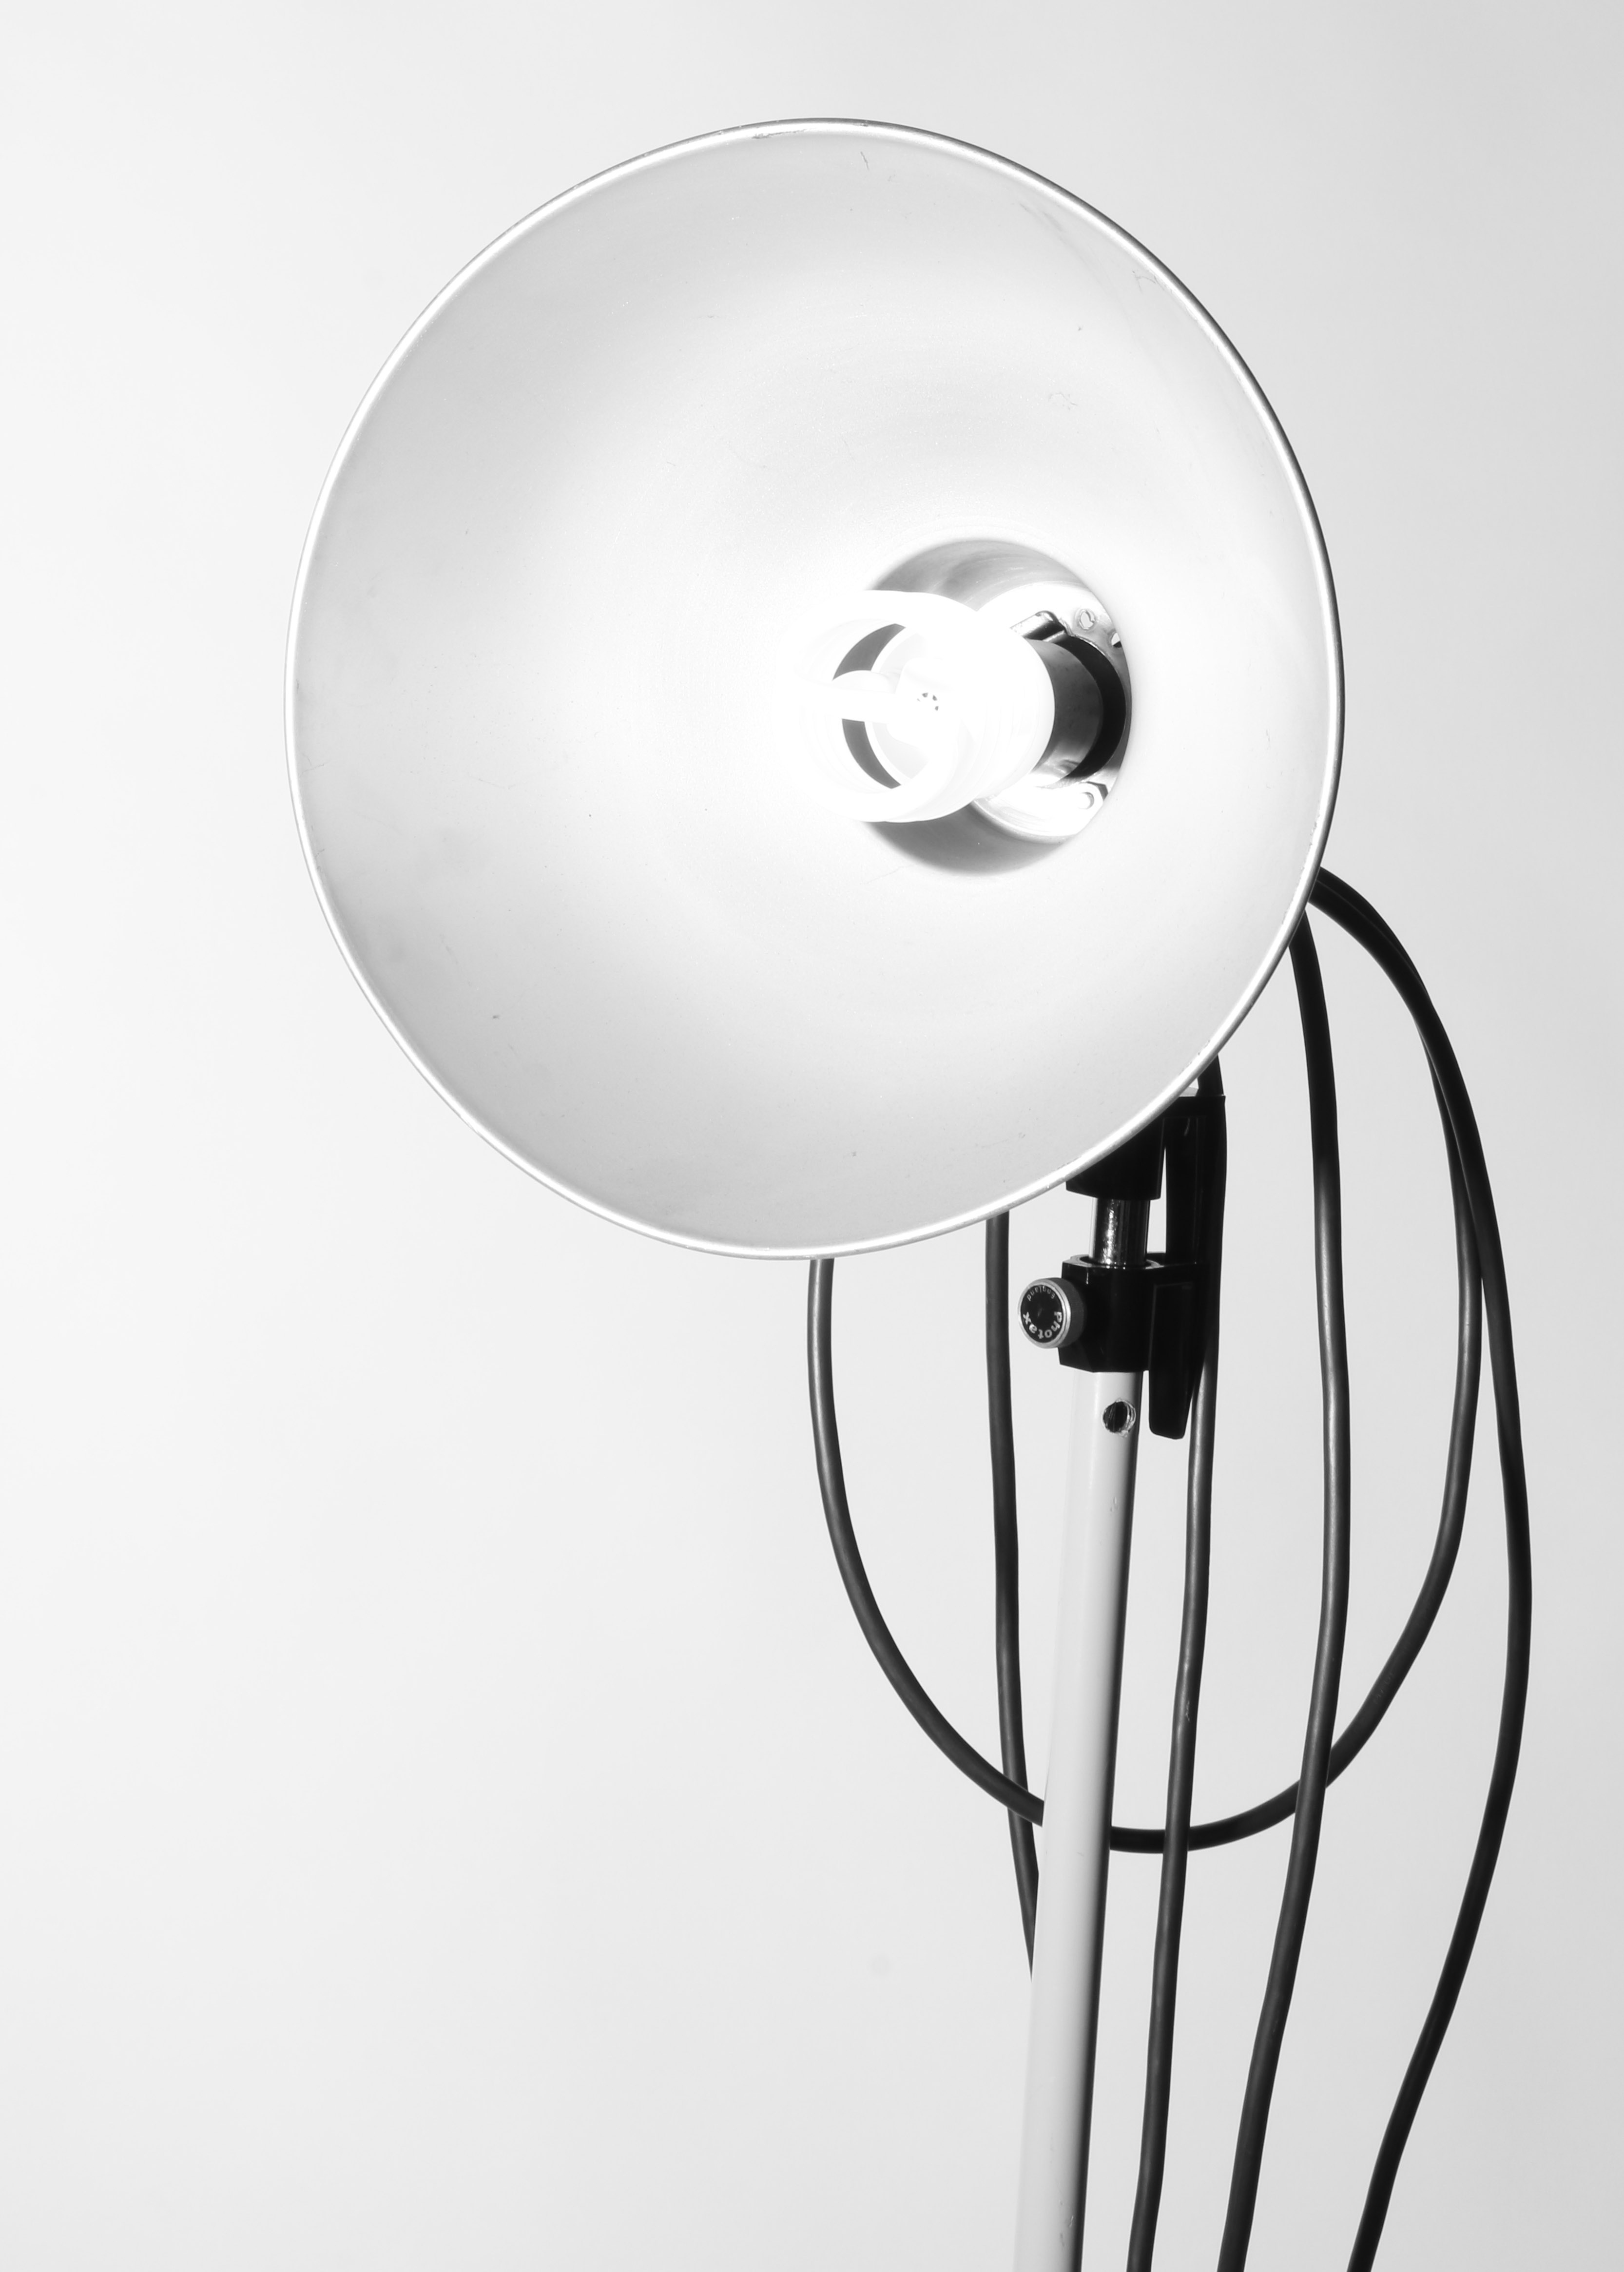
light, black and white, white, lamp, lighting, black white, circle, illustration, light fixture, vertical, sconce, monochrome photography, incandescent light bulb